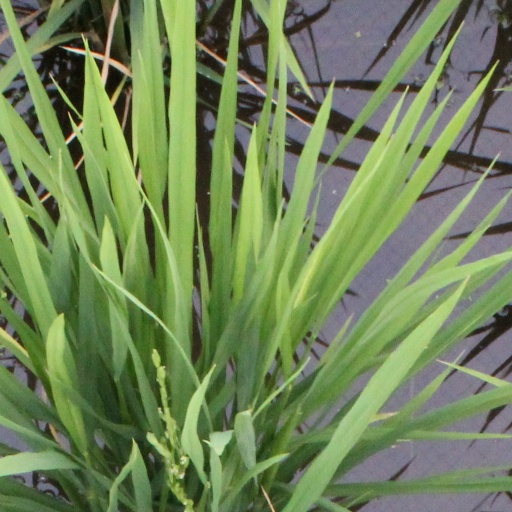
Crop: rice